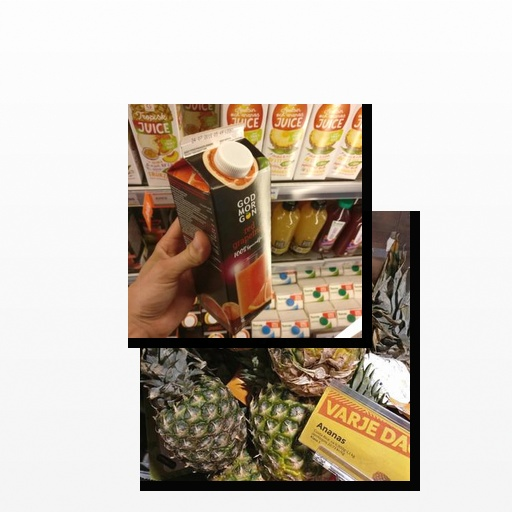
Food items: red_grapefruit_juice, pineapple